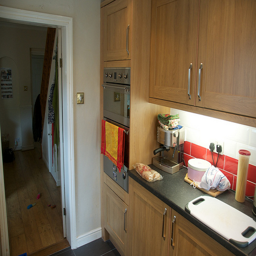
A kitchen area with stoves, coffee maker and cutting board.
A kitchen counter with a white cutting board.
A kitchen with an oven and counters is shown.
A galley style kitchen with a oven cabinets and a counter top.
Modern kitchen with light wood and steel appliances